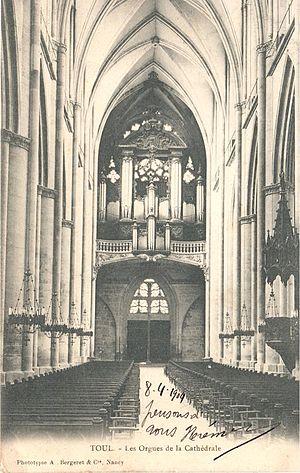
Grandes orgues de 1755 de Nicolas Dupont, détruites en 1940 par un incendie, cathédrale de Toul, 1904.
Albert Bergeret est un célèbre imprimeur de cartes postales du début du XXᵉ siècle. Né à Gray en 1859 et mort à Nancy en 1932, il fut également un industriel d'art et membre du mouvement de l'École de Nancy, notamment via son implication dans le Comité directeur de l'Alliance.
La cathédrale Saint-Étienne de Toul est un édifice de style gothique remarquable par sa façade occidentale, chef-d'œuvre du gothique flamboyant, et par son cloître gothique, le deuxième plus grand de ce style en France, et deux chapelles Renaissance. C'est, avec Notre-Dame-de-l'Annonciation de Nancy, l'une des deux cathédrales du diocèse de Nancy-Toul.
Nicolas Dupont est un facteur d'orgue français. Il est sans doute l'un des plus grands facteur d'orgues de Lorraine